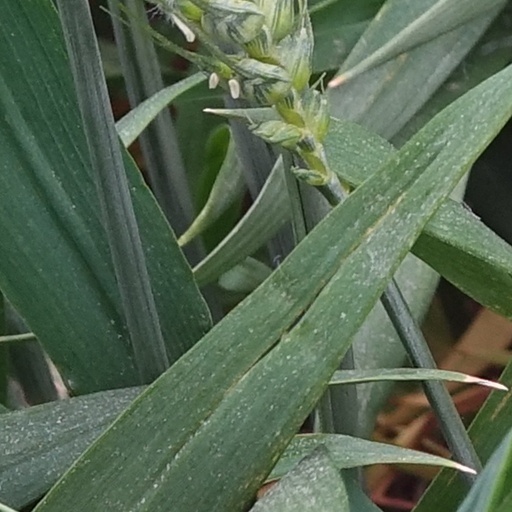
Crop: wheat